Nissan GT-R

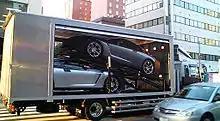
GT-R test mules being transported by a truck in Japan

As overall development of the car was finalized around 2006, Nissan began testing in several countries on different road and weather conditions to fine tune the all-new performance car. In late 2005, the Infiniti G35 test mule was spied at the Nürburgring, it featured highly modified body panels. In late 2006 and early 2007, GT-R test mules were spied for the first time, alongside a Porsche 911 Turbo on public roads in New Mexico and California, at motor circuits such as in the Nürburgring and Laguna Seca. During a test session at the Sendai Hi-Land Raceway, Ghosn joined the test team to directly test drive the car against a 911 Turbo, which served as the benchmark to beat during the development of the GT-R. At the end of the session, he complimented the team for their effort to build the car in the way he imagined. During a test session at the Nürburgring, Nissan invited automotive magazine journalists from magazines in the likes of "Car and Driver" and "Evo" to test drive both the GT-R and 911 Turbo around the track, Autobahn and on country roads. Journalists praised the GT-R for its exceptional grip, handling and acceleration. End of overall testing in September 2007, Mizuno and team recorded a lap time of 7:38.54 minutes around the Nürburgring "Nordschleife" in damp conditions, claimed the car would have set a much quicker lap time on ideal track conditions. Following the introduction of the production version, the team continued development and testing to provide further upgrades for later model years.